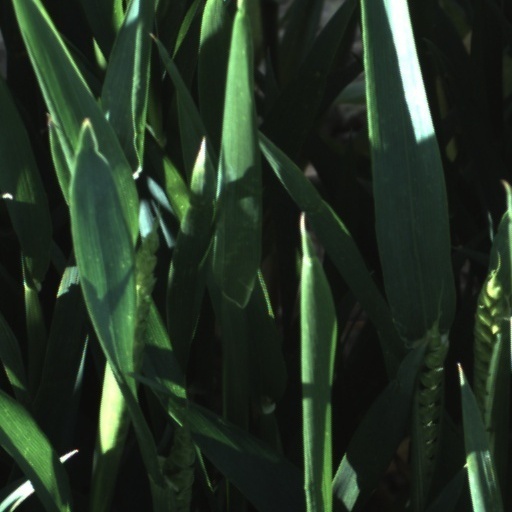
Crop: wheat